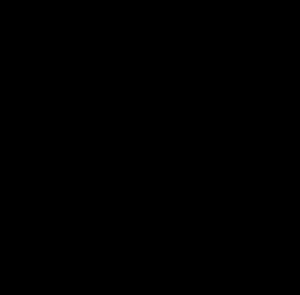
Ruprecht-Karls-Universität Heidelberg
Universitetets segl.
Ruprecht-Karls-Universität Heidelberg er det ældste universitet i Tyskland. Det er beliggende i Heidelberg i delstaten Baden-Württemberg. I 2009 havde universitetet ca. 26.000 indskrevne studerende.